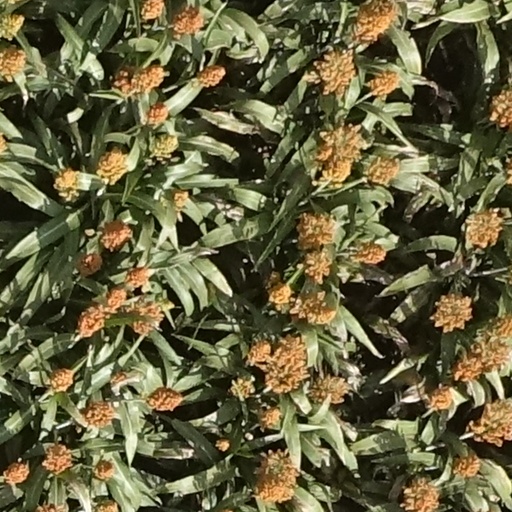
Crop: sorghum